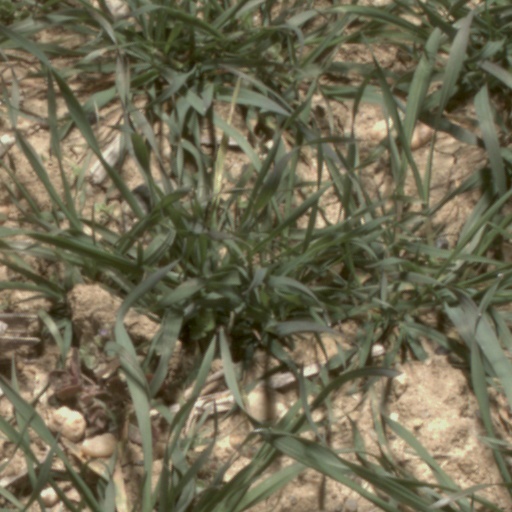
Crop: wheat